Nicolae Dobrescu

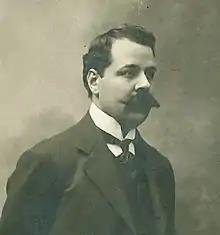
Nicolae Dobrescu

Nicolae Dobrescu (26 July 1874 – 10 July 1914) was a Romanian church historian and theologian within the Romanian Orthodox Church.